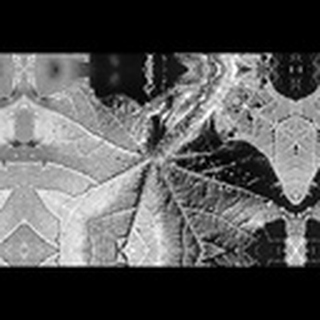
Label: cotton_aphids